Sonakanda Fort

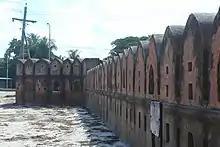
The square holes on the fort's wall were likely used by artillery

The fort is structured as riverine redoubt fortifications system which combines thick walls, a massive artillery platform and a gateway to the north. The fort has two main parts. One is a fortified defensive wall of gigantic dimensions. The defensive walls are in height and thicker at the bottom. Several wide and narrow loopholes allowed guns and light cannons to fire shells at the pirates. The other one is a raised outwork on the western face to defend the fort from the attack of the pirates. The most significant structure of the fort is the massive artillery platform. One of the spherical artillery platforms has a stairway, which leads up to the artillery platform. Cannons with bigger calibre were placed on there, aiming at the aggressors coming up the Shitalakshya River and to protect soldiers outside the main defensive line. This is a unique feature of the river forts built by Mughal Empire.